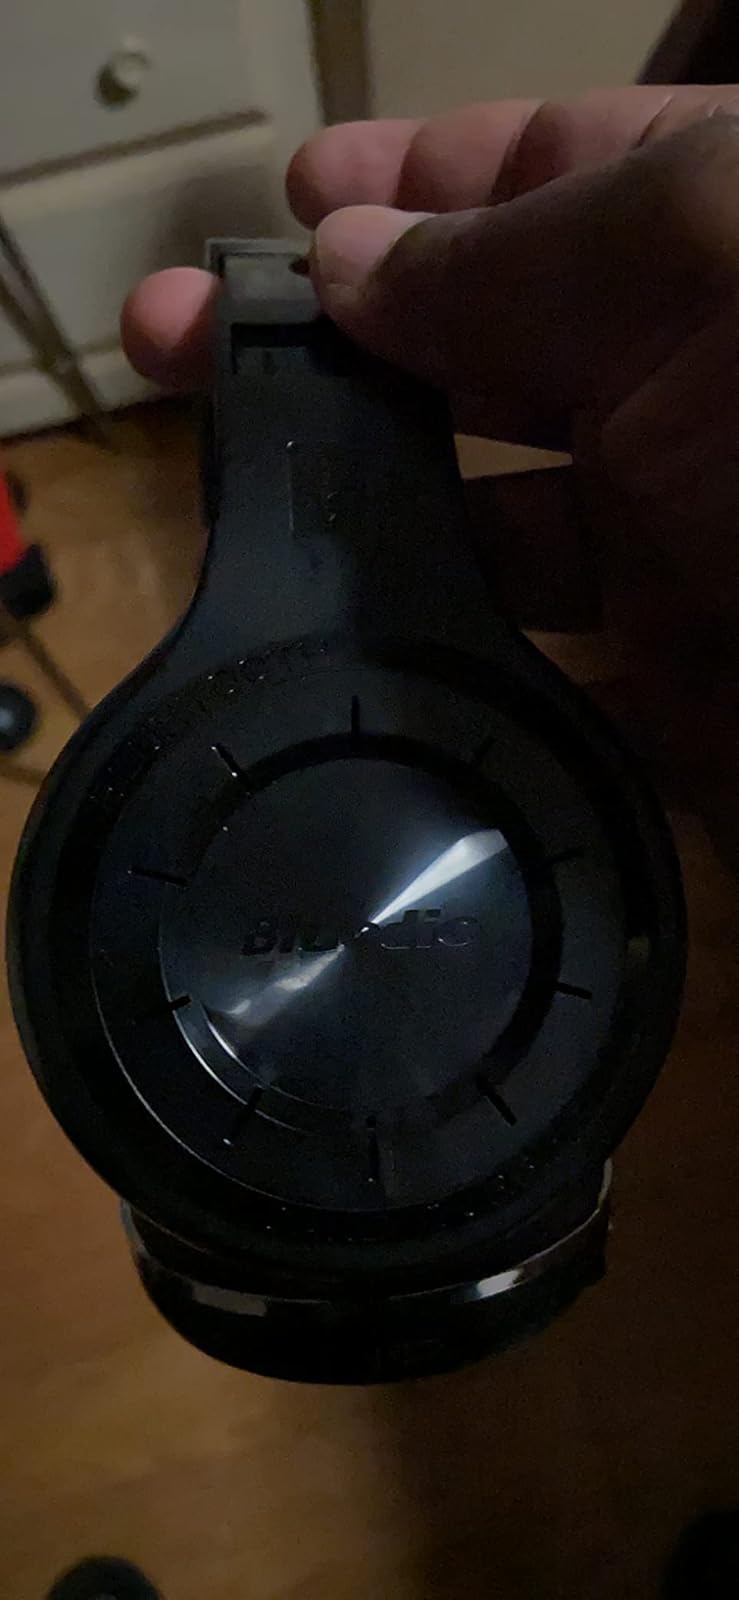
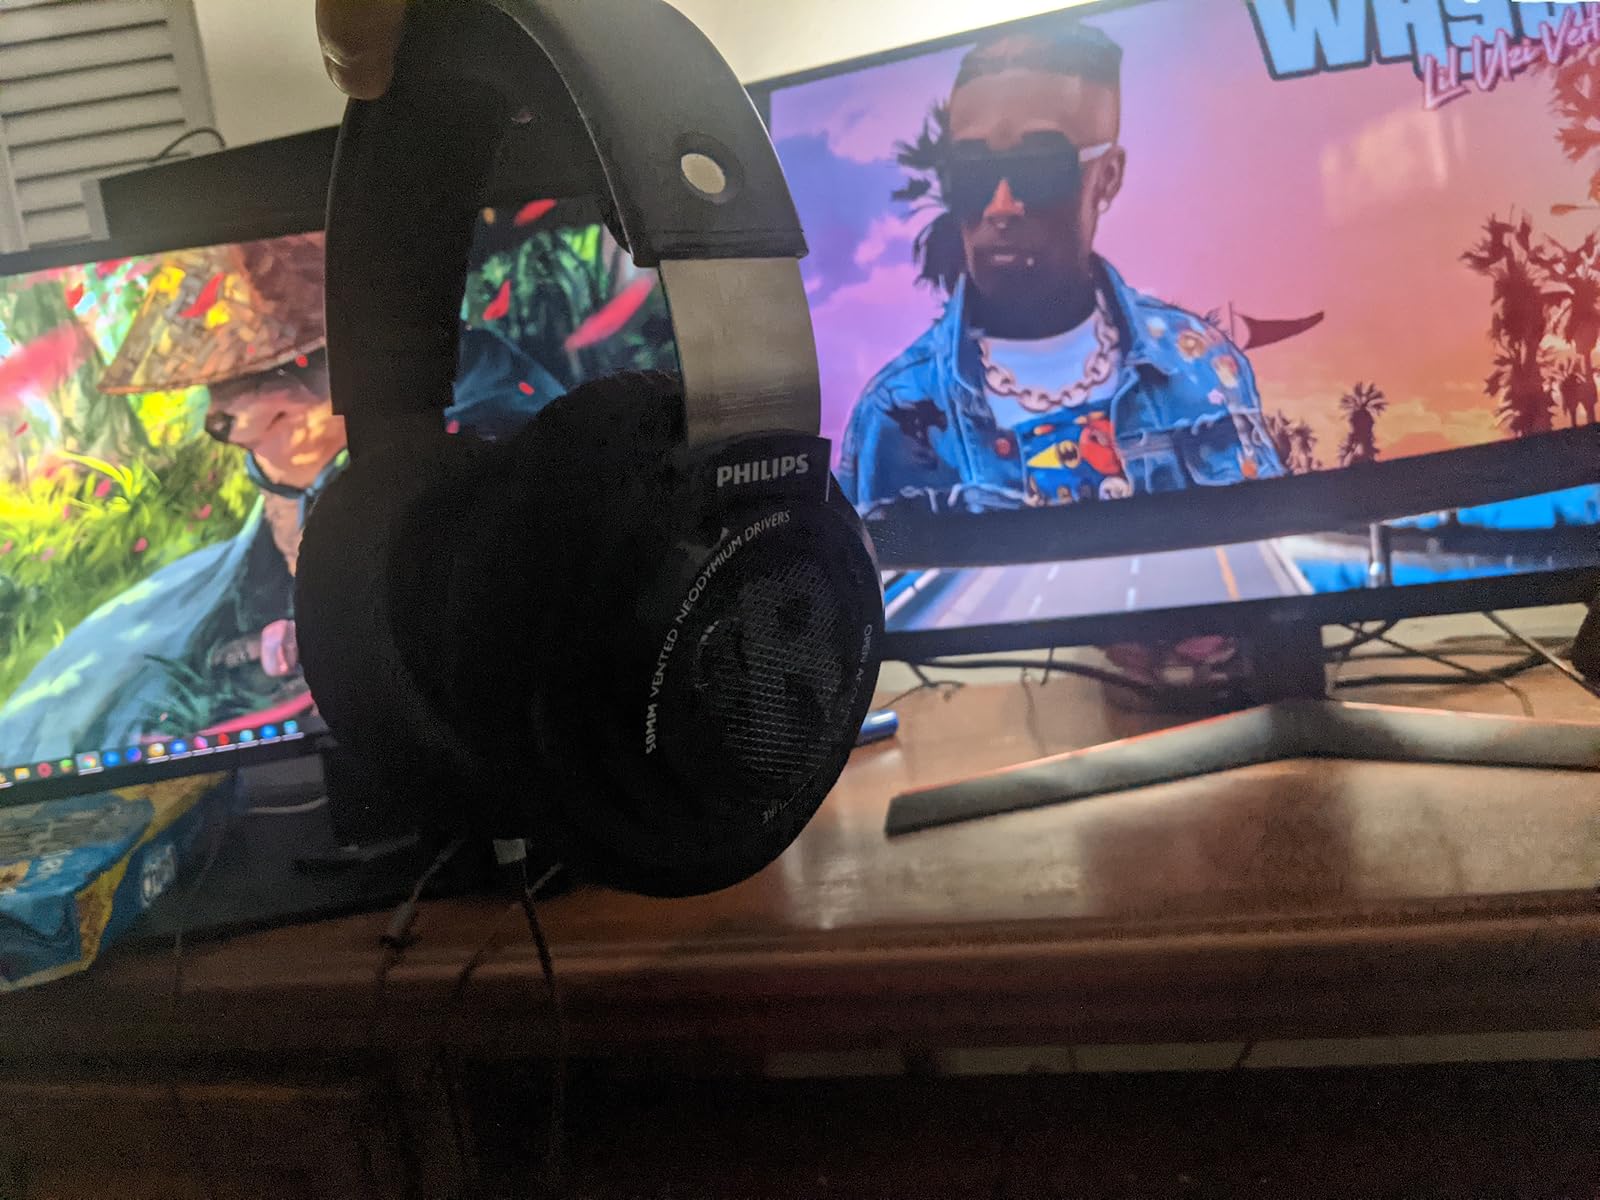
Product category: headphones
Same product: no